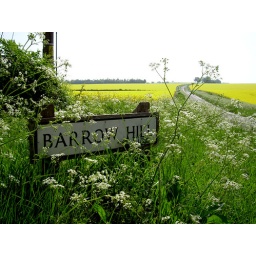
As the sign says, Barrow Hill near Goodworth Clatford, Hampshire in May, though the road is Redrice to Longstock.